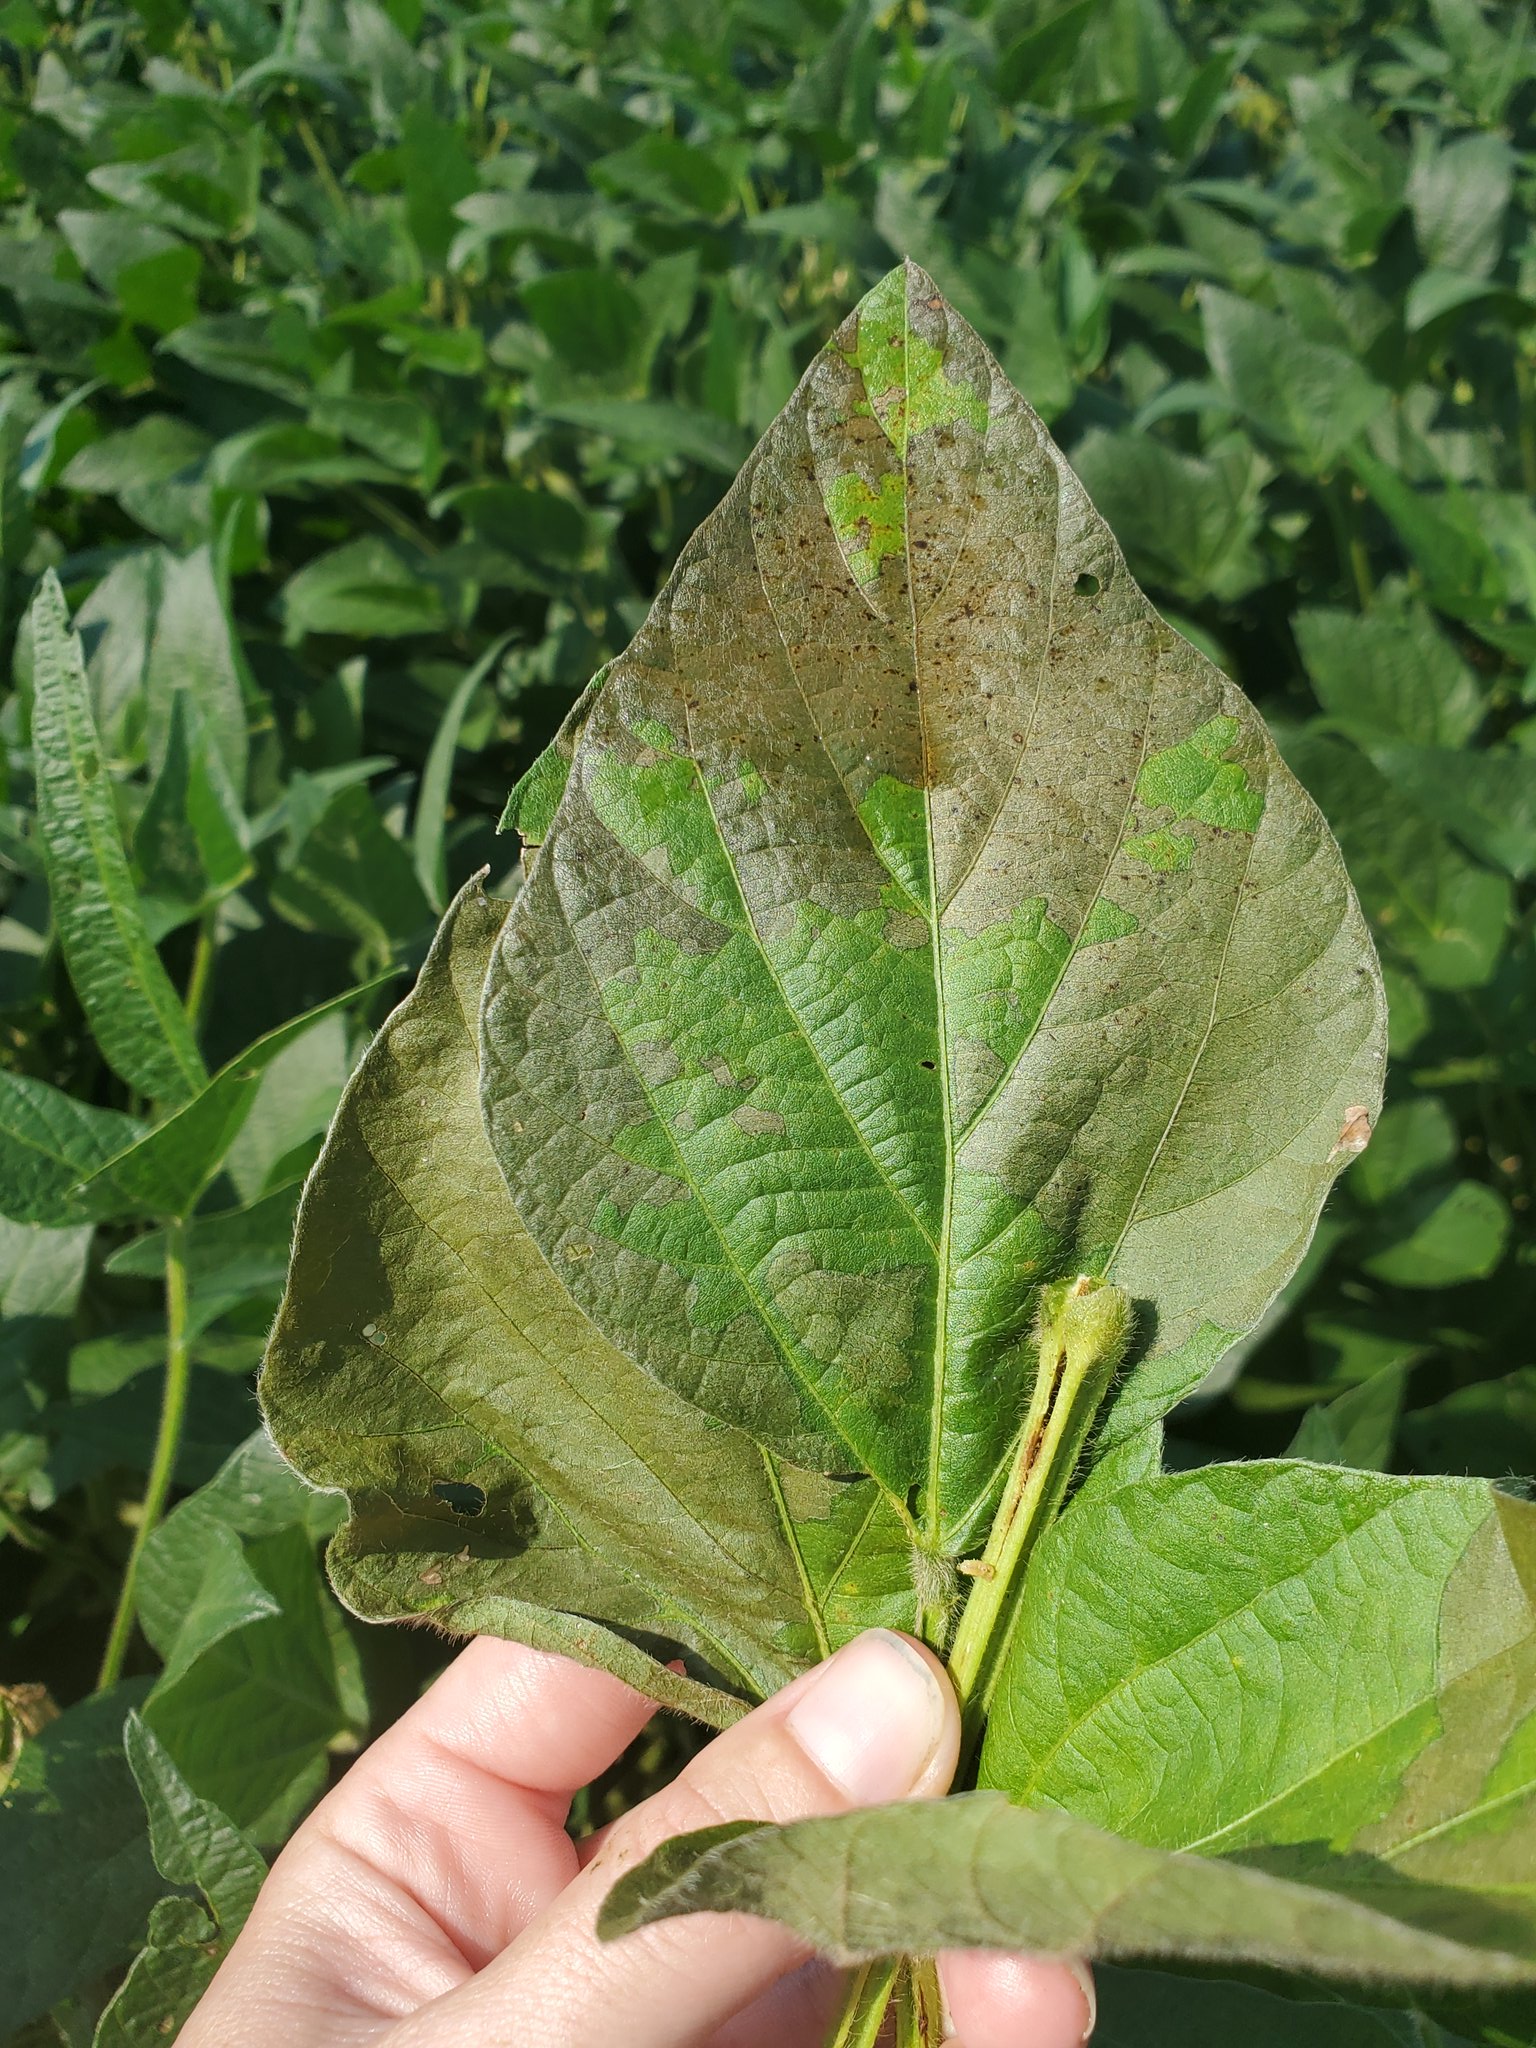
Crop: unknown
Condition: bean_mosaic_virus